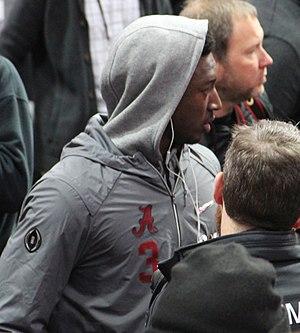
Calvin Ridley, né le 20 décembre 1994 à Coconut Creek, est un Américain, joueur de football américain.